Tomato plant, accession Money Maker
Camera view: tilt-top (135 deg); turntable rotation: 330 degrees
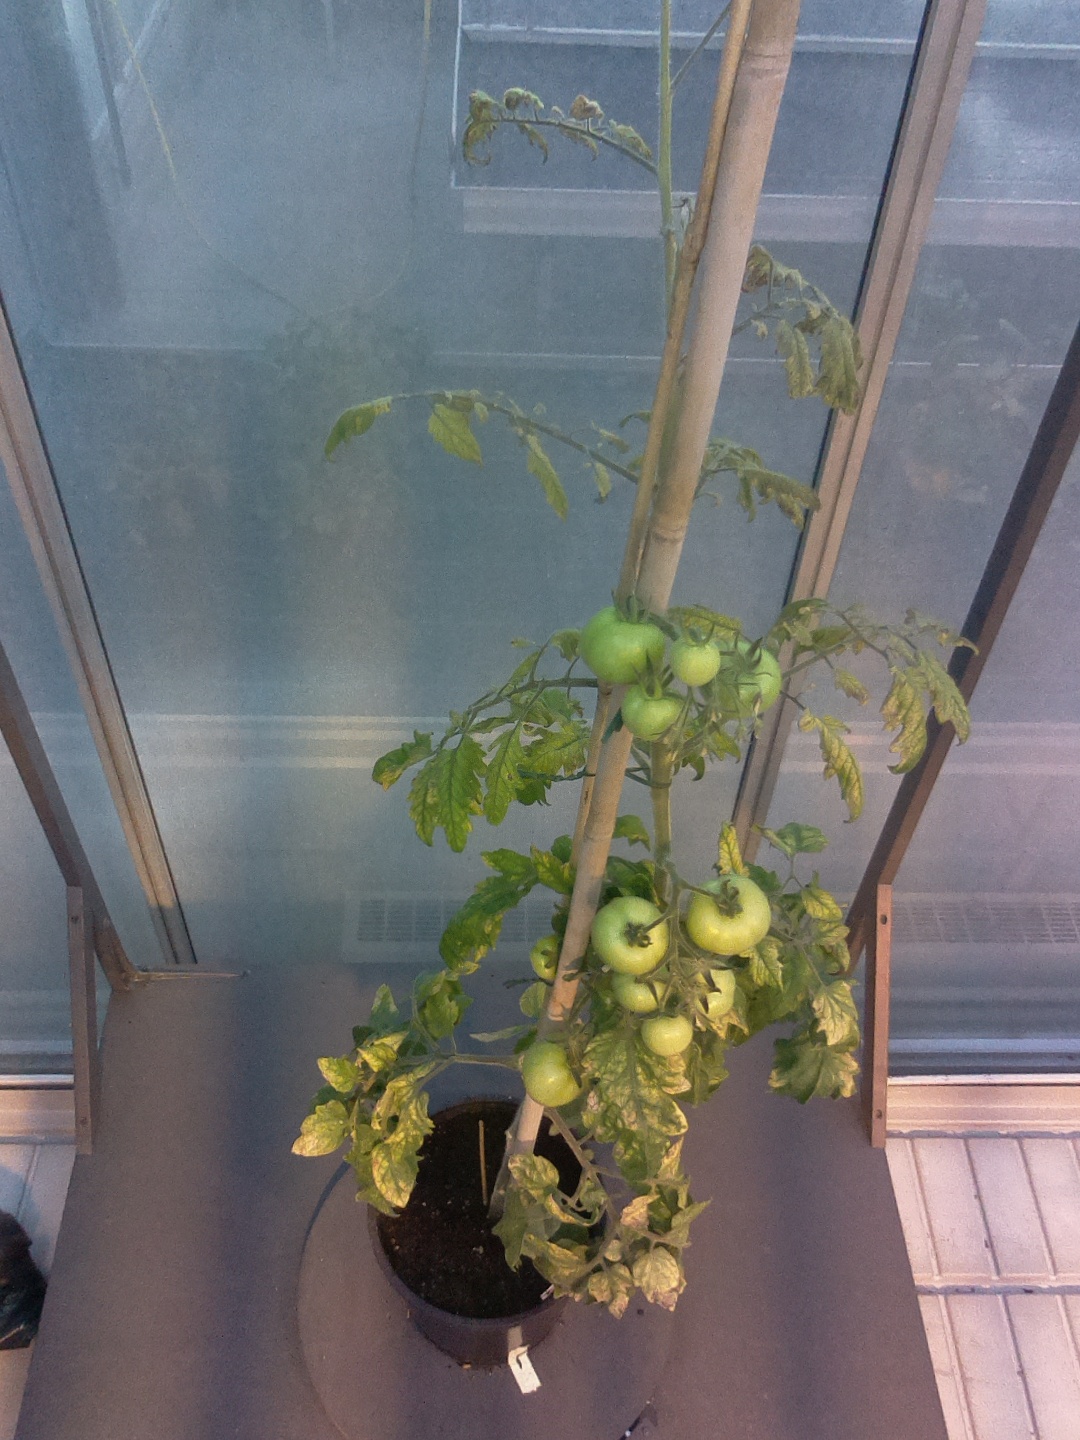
BBCH growth stage 77: 70%-80% of final fruit size